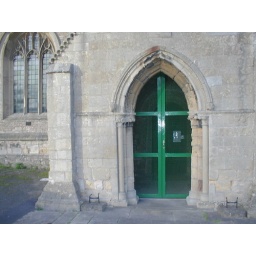
couldnt get in green door